Symphony No. 69 (Haydn)

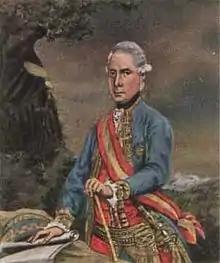
Field Marshal Laudon for whom the 69th symphony is nicknamed

The Symphony No. 69 is a symphony by Joseph Haydn in C major, Hoboken I/69, known as the "Laudon" symphony. Composed around 1775–1776, it represents a stylistic departure from the composer's earlier intense Sturm und Drang period and was written at the same time as Haydn was writing numerous comic operas. Despite the lighter tone, however, the symphony is "as finely crafted, as interesting, indeed as original, as the preceding ones, albeit very different in character."